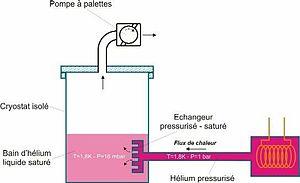
Lien thermique par canal d'hélium superfluide
Les cryostats à bain Roubeau et les cryostats à bain Claudet sont des architectures cryogéniques permettant d'accéder à des températures inférieures ou égales à 2,2 K tout en restant à la pression atmosphérique.